Answer in natural language. Which point is closer to the camera taking this photo, point B  or point C? Choose between the following options: B or C
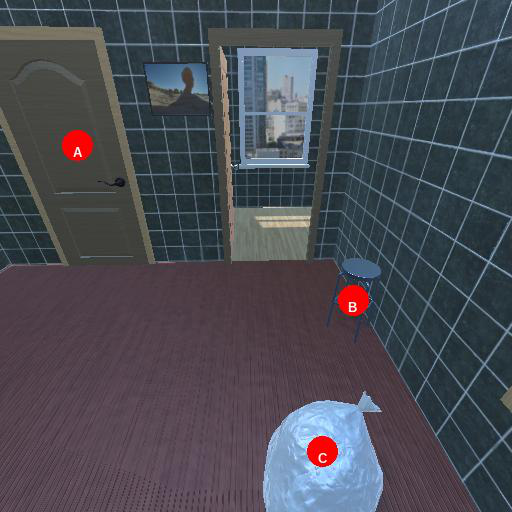
<answer>C</answer>